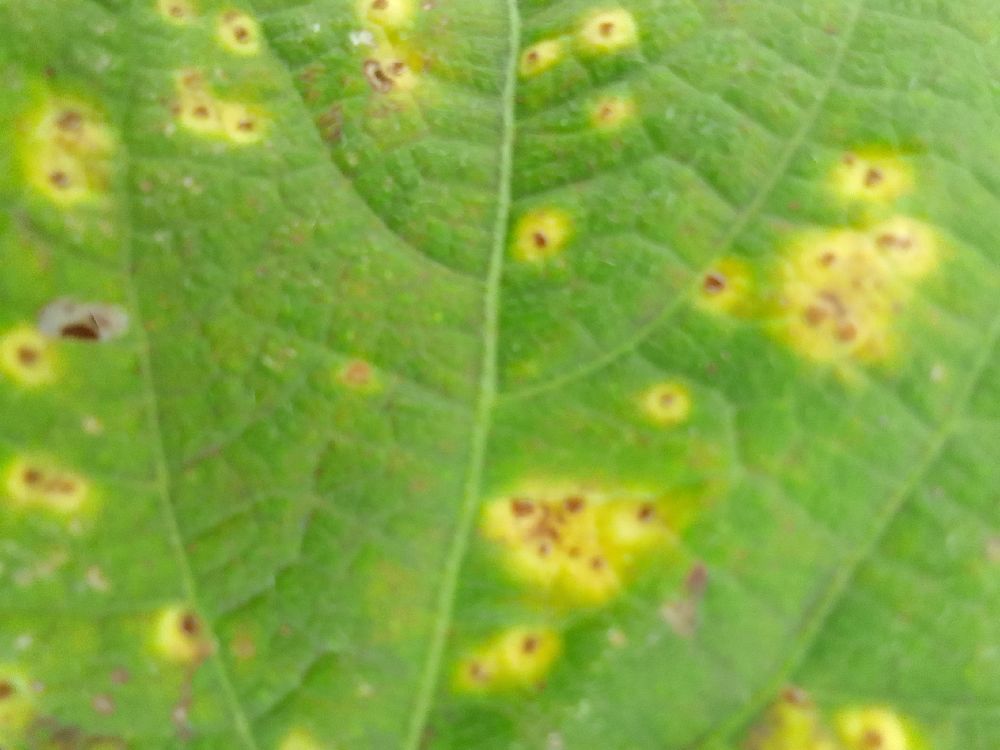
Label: rust